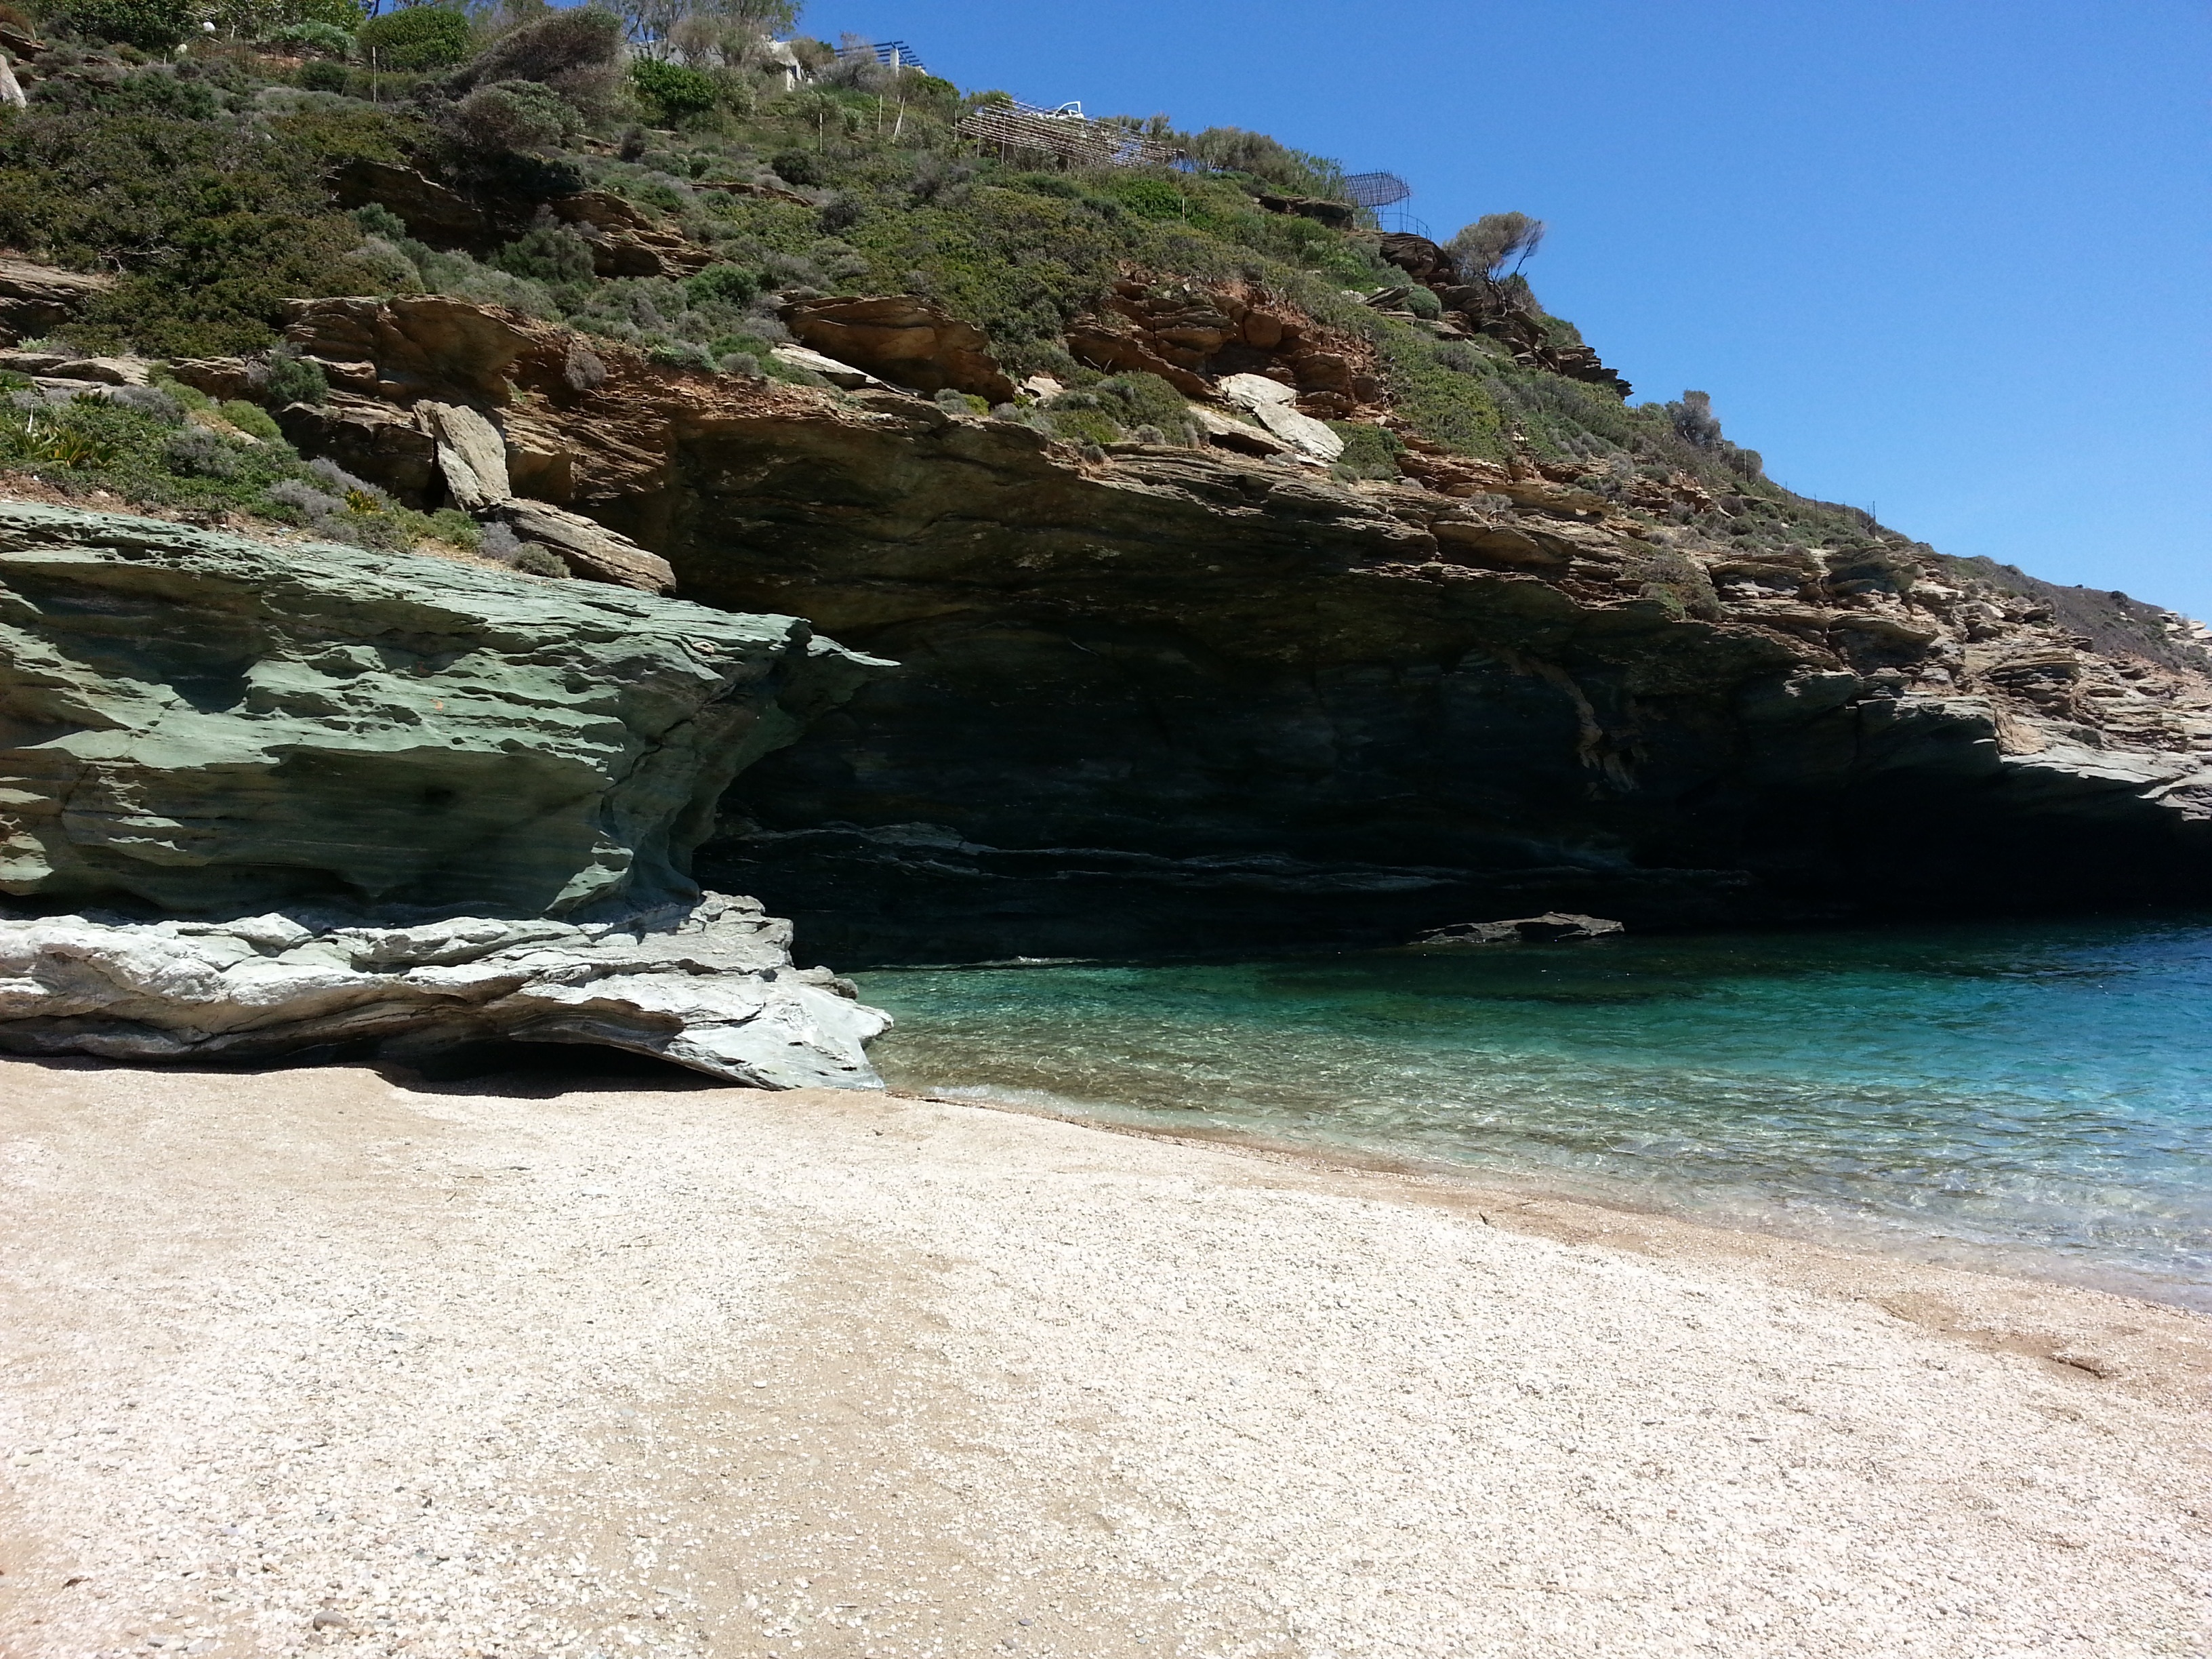
beach, sea, coast, water, outdoor, rock, ocean, shore, wave, summer, formation, cliff, cove, bay, island, blue, terrain, material, body of water, sunny, geology, greece, cape, cyclades, wadi, landform, geographical feature